Svane Apotek (Copenhagen)

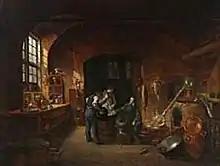
Christian Faber: "The Swan Pharmacy's laboratory".

Johann Andreas Mühlensteth purchased the pharmacy in 1781 and was at the same time granted permission to move it to a site in Østergade. The new pharmacy opened in 1782.